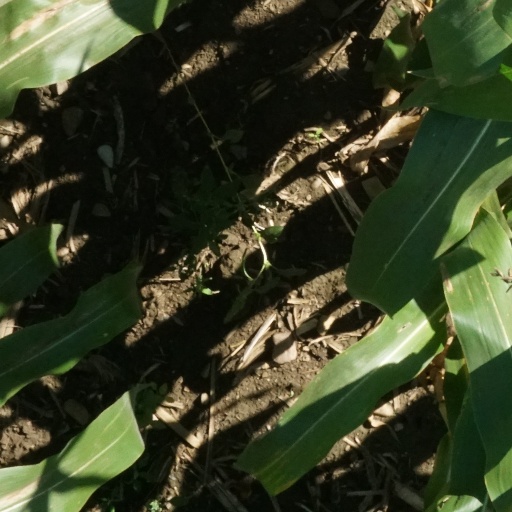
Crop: maize; corn